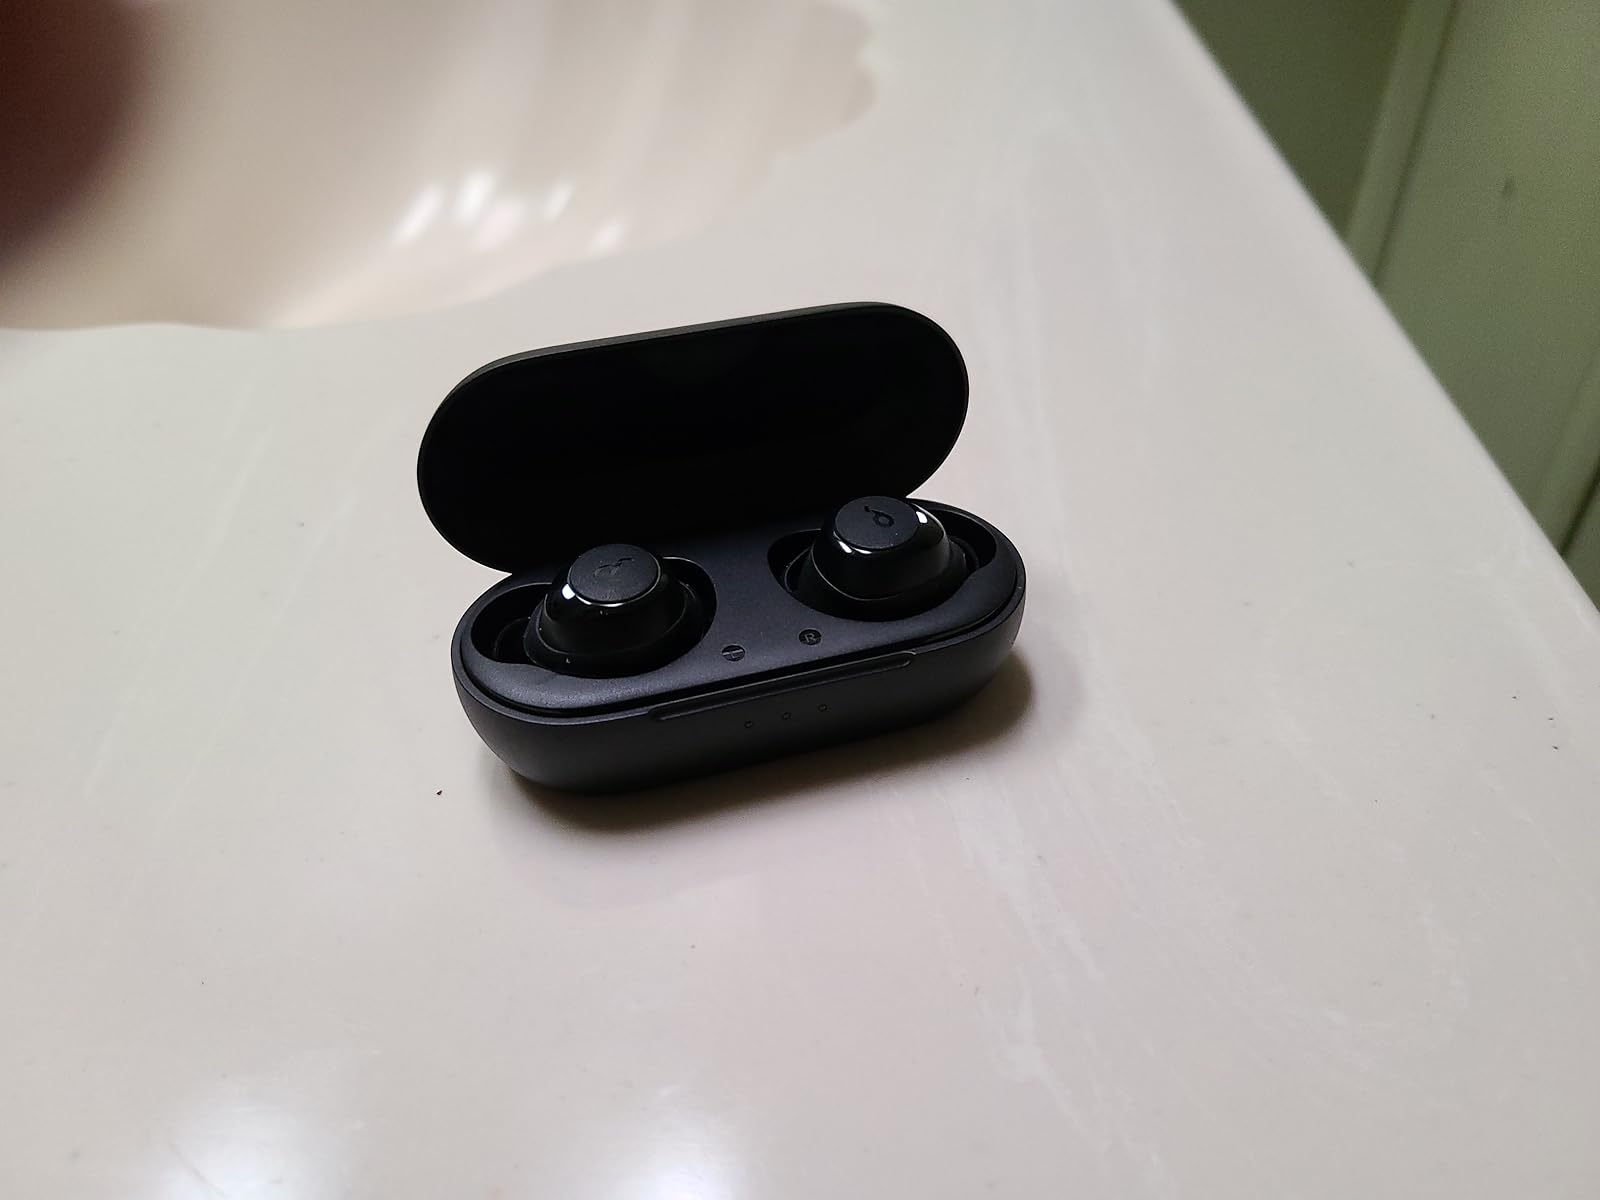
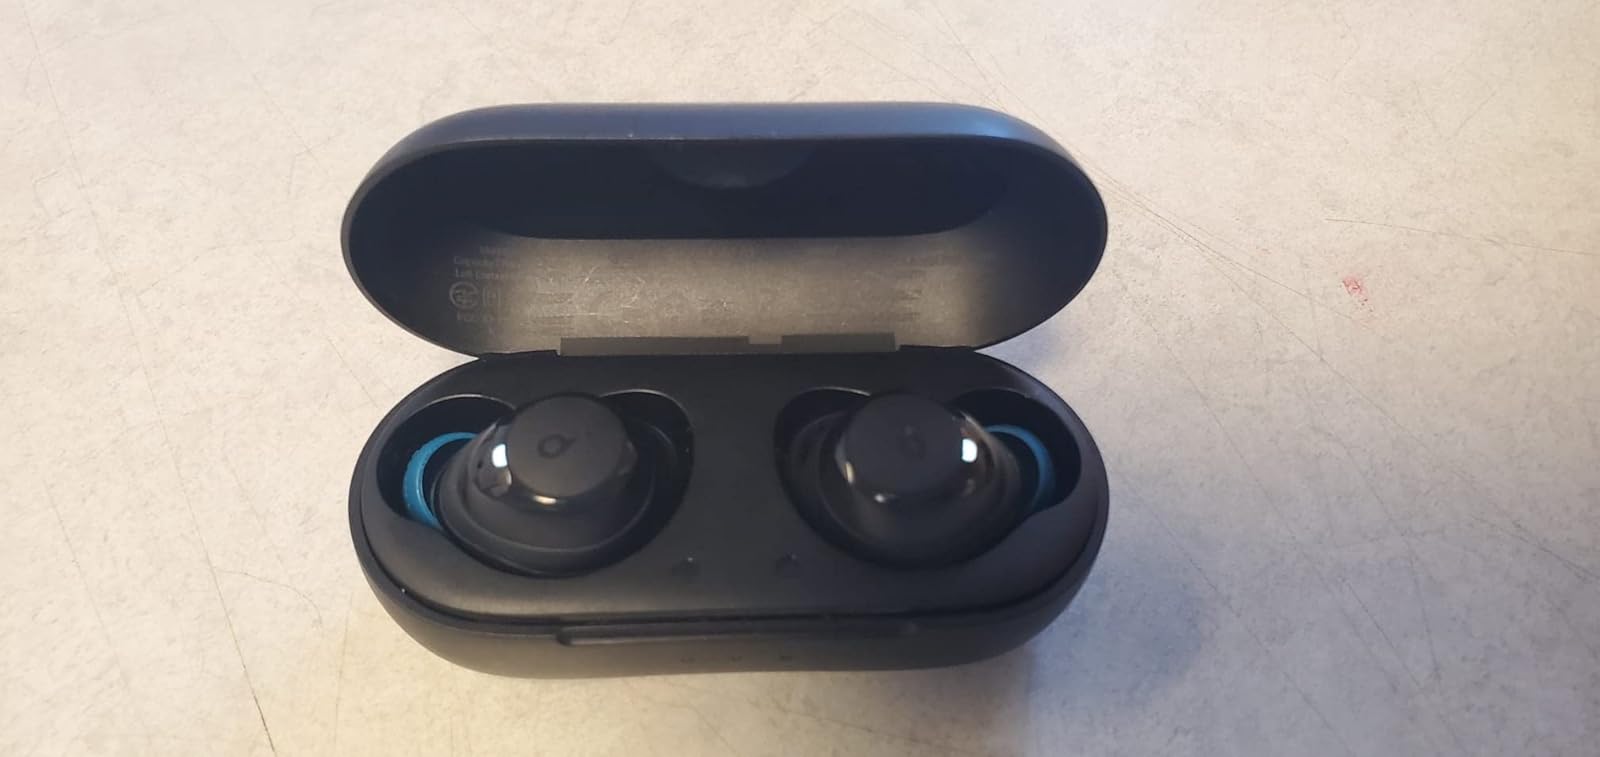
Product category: earbuds
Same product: yes